Arthur Channell

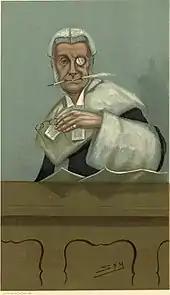
Channell in "Vanity Fair"

Sir Arthur Moseley Channell (13 November 1838 – 4 October 1928) was an English rower and High Court judge.